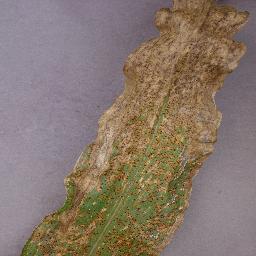
Label: Corn_(Maize)___Northern_Leaf_Blight